Jamie Collins (American football)

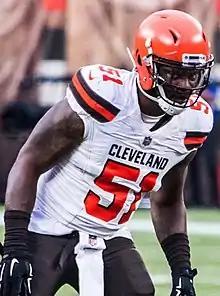
Collins in 2018

In 2018, Collins recorded 104 tackles, 4.0 sacks, a forced fumble, and an interception in sixteen games and sixteen starts. He would collect a season-high 12 tackles, including a sack, in a 12–9 win over the Baltimore Ravens. He recorded an interception in a 26–23 loss over the Tampa Bay Buccaneers. He forced a fumble in an 18–33 loss to the Pittsburgh Steelers. Pro Football Focus gave him a 62.3 overall grade in 2018.